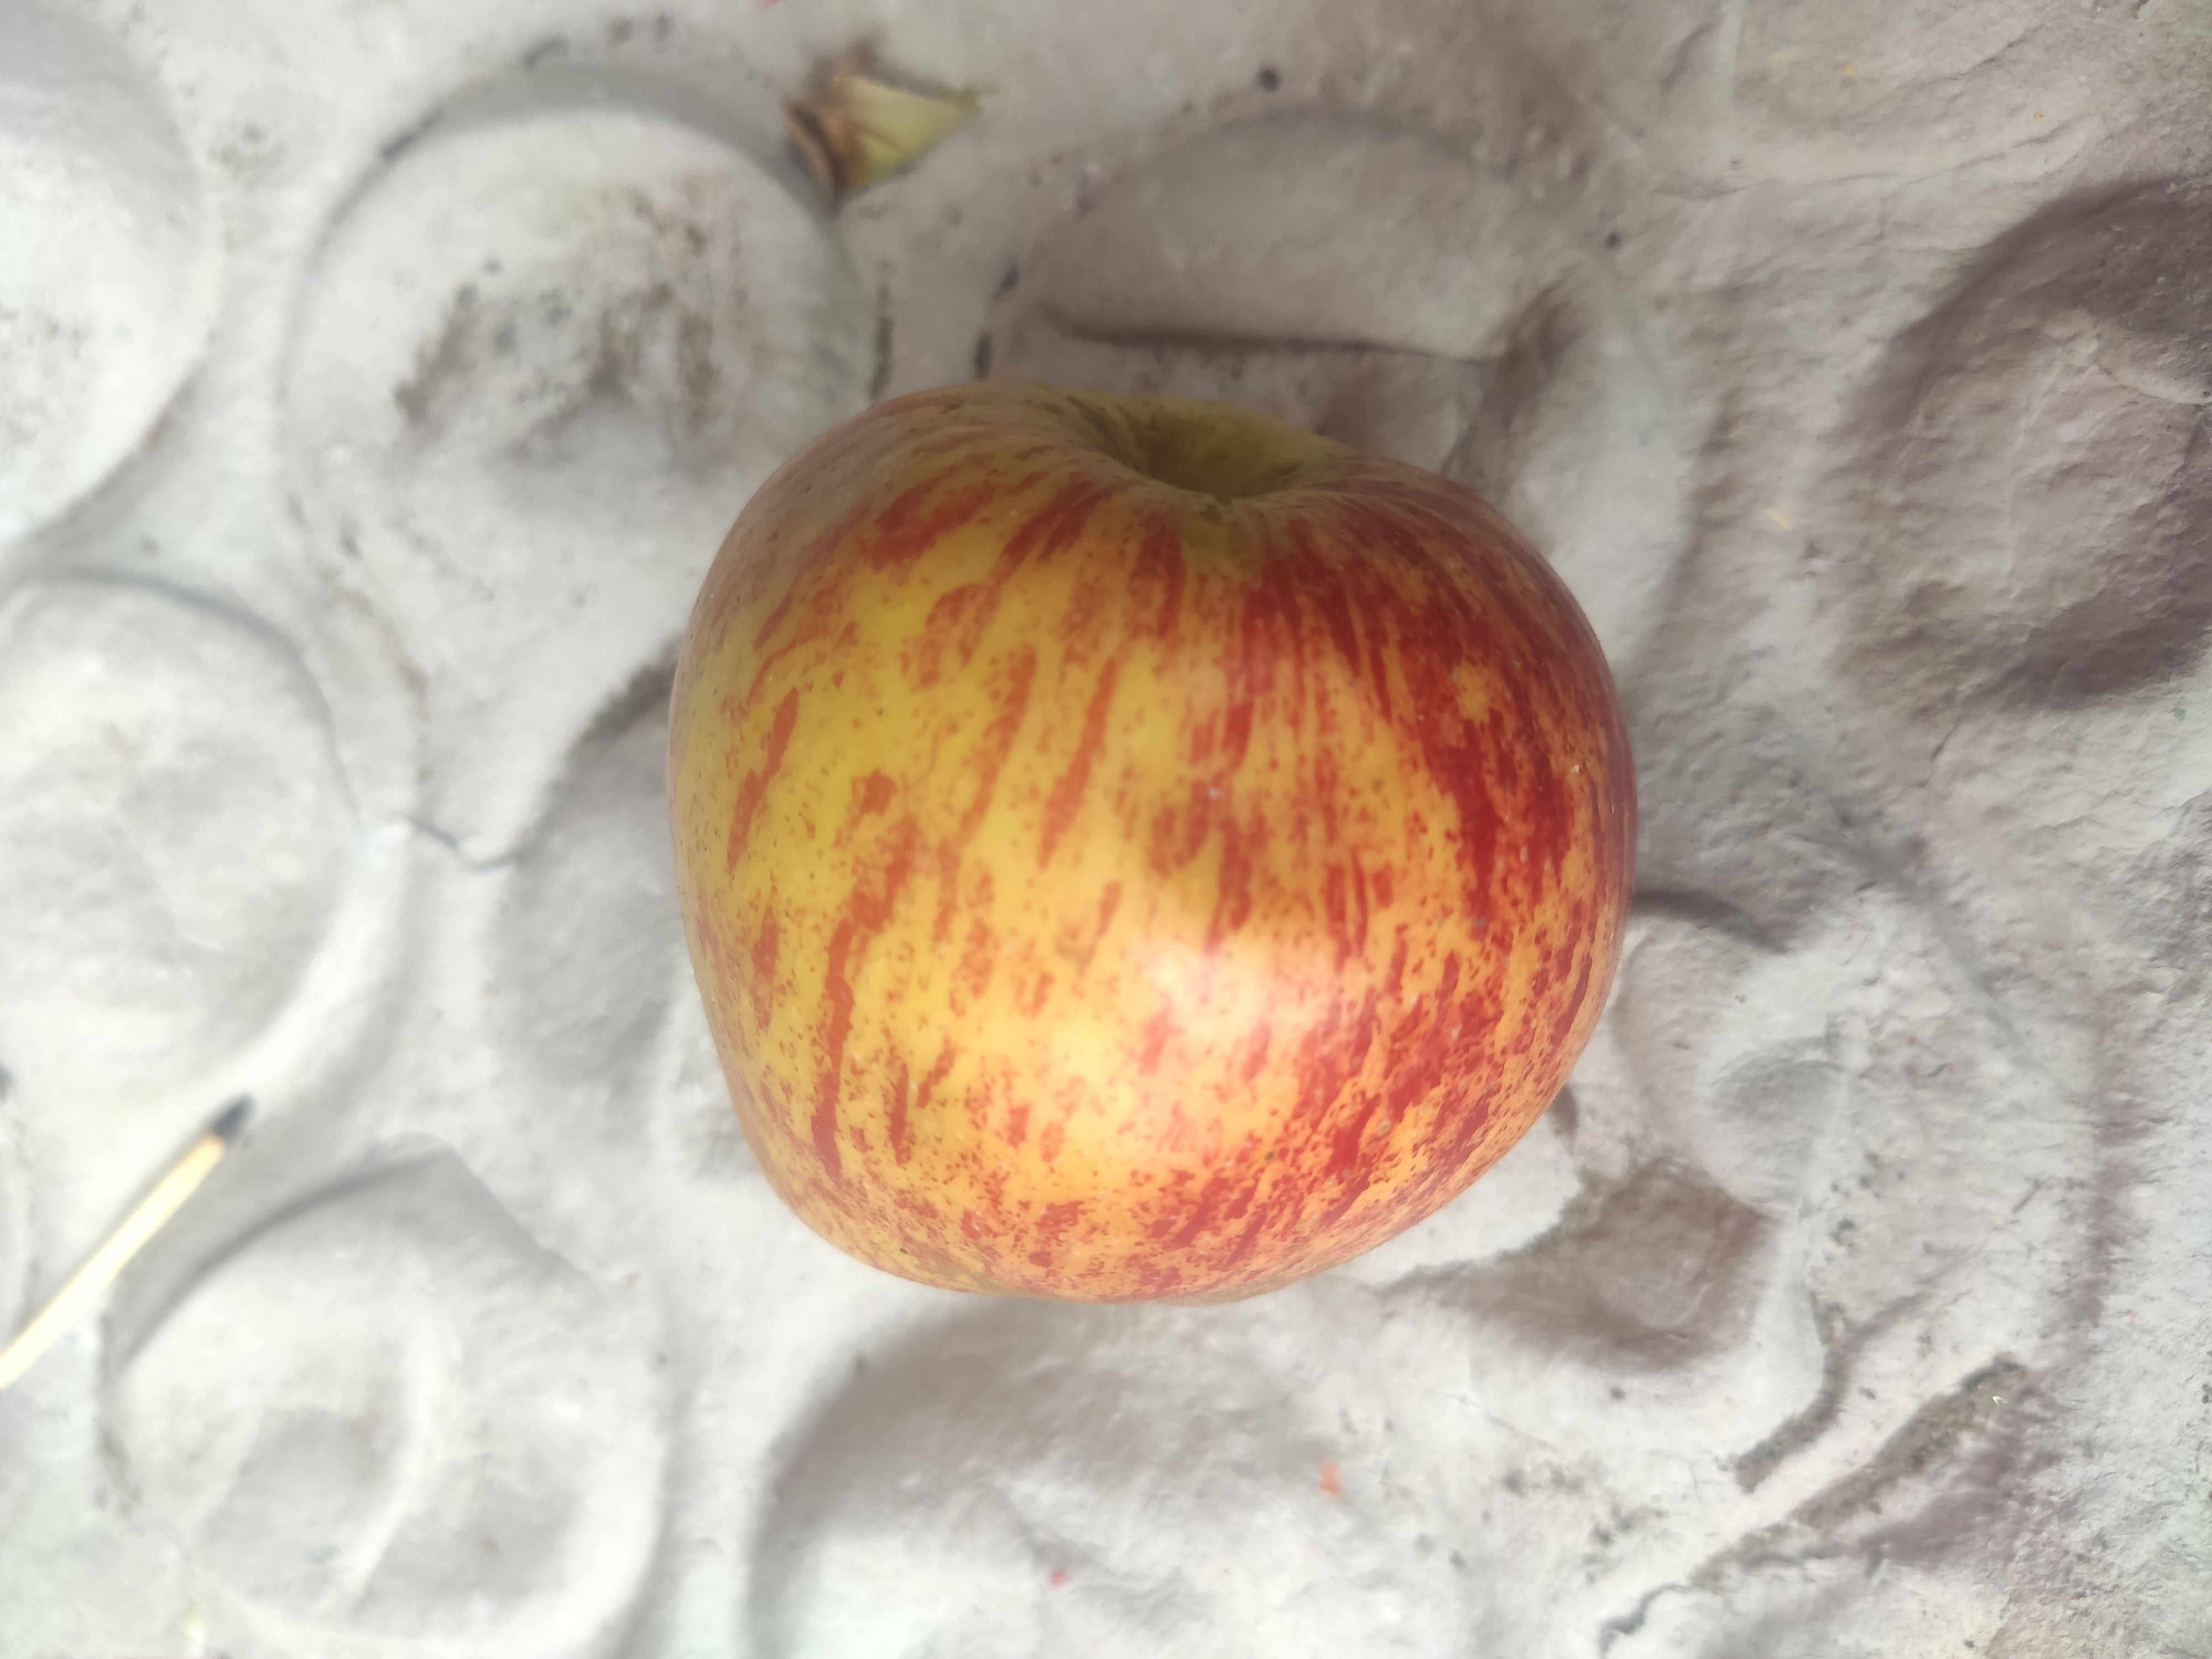
Fruit: apple
Grade: 2nd-grade